Caroline Fraser Manice

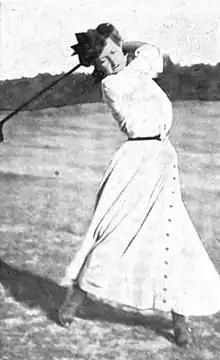
Caroline Fraser Manice in action, from a 1901 publication

Manice, a member of the Baltusrol Golf Club, was considered one of the top ten women golfers in the United States in 1901, with a strong long game and an orthodox full swing. She won the driving competition at Ardsley in 1898. She played several years at the U.S. Women's Amateur; in 1899 she was disqualified for taking advice from a caddie; in 1900 she was described as a "dark horse". In 1901, she lost in the semi-finals to the eventual champion, Genevieve Hecker. She lost at the Nationals again in 1902. She won the Women's Metropolitan Golf Association Championship at the Apawamis Club for three straight years, from 1902 to 1904. In 1902 she also won a championship in Florida. In 1904 she was president of the Women's Metropolitan Golf Association.